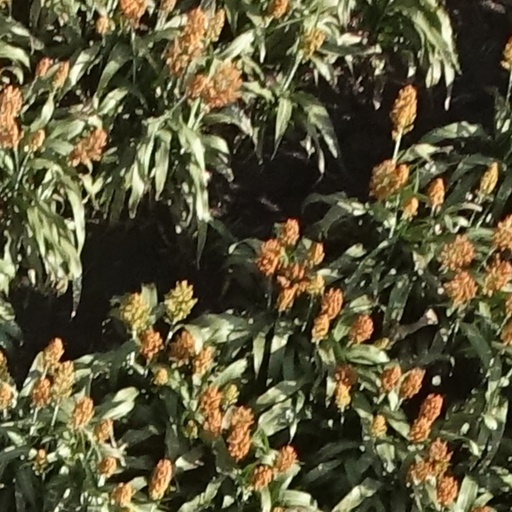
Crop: sorghum